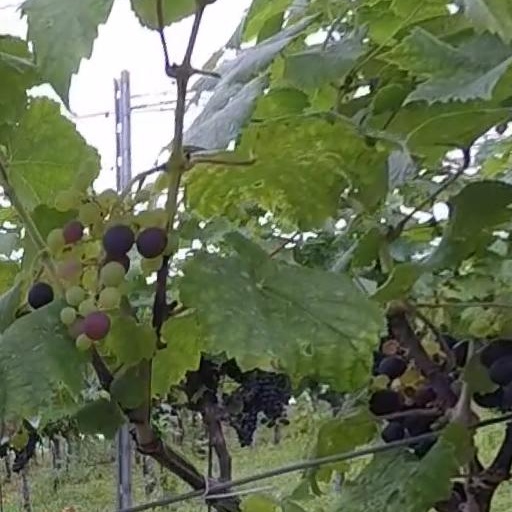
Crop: grape